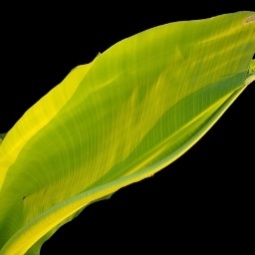
Label: Zinc